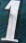
Number: 1